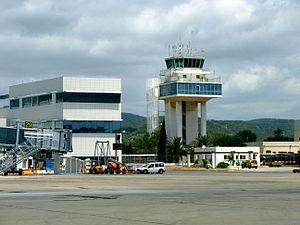
Ibiza Airport - la tour de contrôle
L'aéroport d'Ibiza est l'aéroport desservant les îles d'Ibiza et de Formentera aux Baléares, utilisé par 95 % des voyageurs qui arrivent ou partent à partir de ces deux îles.